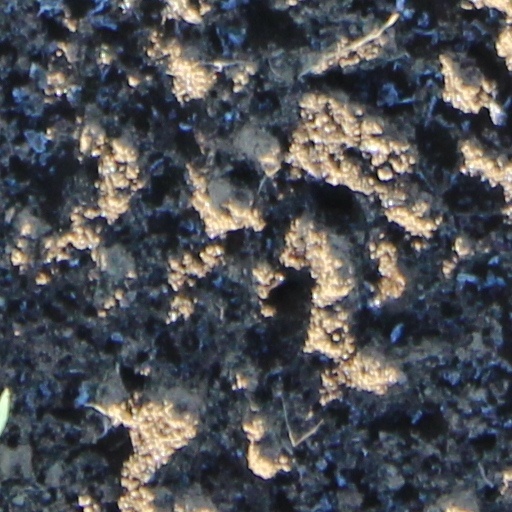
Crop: wheat